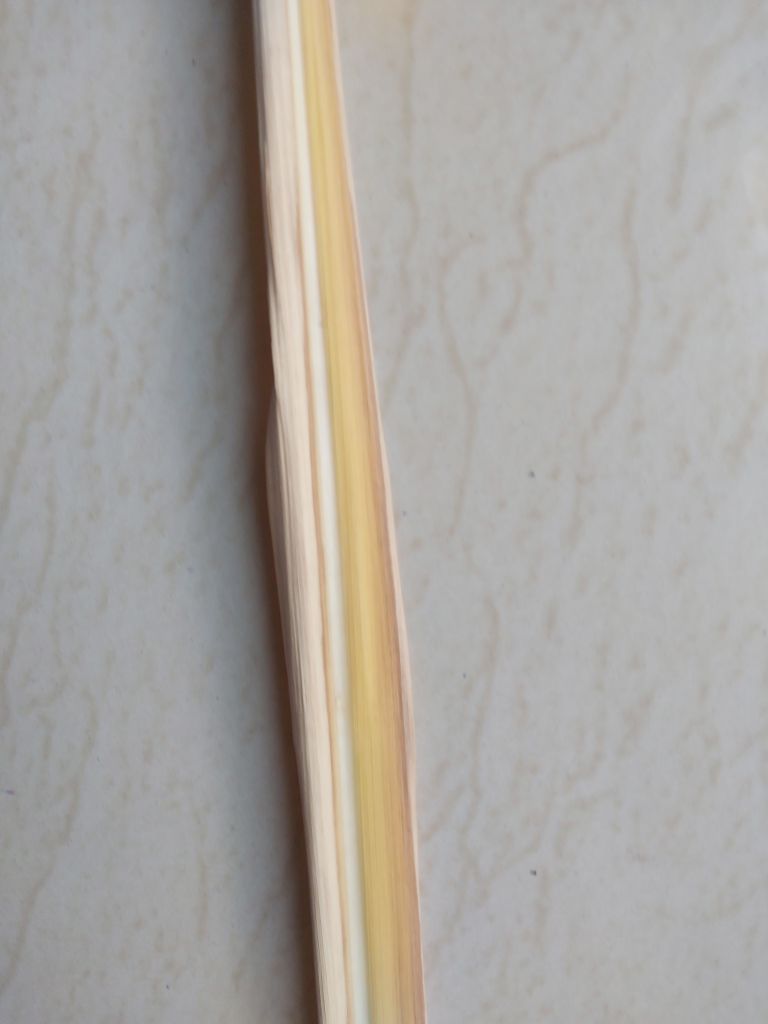
Label: Dried